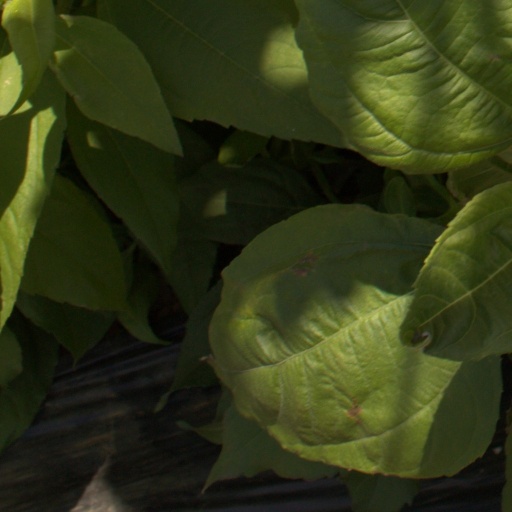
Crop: Jerusalem artichoke